Culture of Cornwall

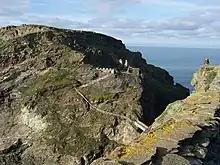
Remains of Tintagel Castle, according to legend the site of King Arthur's conception

Howard Spring lived in Cornwall from 1939 and set part or all of various novels in the county.